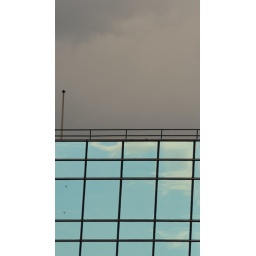
Storm in front, clear sky reflected from the rear